Wellington R. Burt

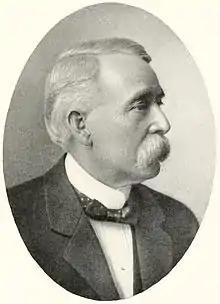

Burt's political career included time as mayor of East Saginaw in 1867 and 1868, and as unsuccessful Fusion candidate for the position of Governor of Michigan in 1888. He was elected member of the Michigan State Senate 22nd District for 1893–94 again under the Fusion ticket, and as Democratic candidate for U.S. Representative from Michigan 8th District in 1900. "In the capitol at Lansing", one "Saginaw News" account read, "Sen. Burt was more conspicuous for his political naiveté than for any distinguished act of statesmanship. They said he tried hard, but to him, politics were strange shenanigans. You smiled and joked when you meant to kick a man's shins."